Hidden Valley Outlaws

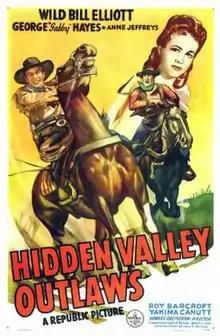
Theatrical release poster

Hidden Valley Outlaws is a 1944 American Western film directed by Howard Bretherton and written by John K. Butler and Robert Creighton Williams. The film stars Wild Bill Elliott, George "Gabby" Hayes, Anne Jeffreys, Roy Barcroft, Kenne Duncan and Charles Miller. The film was released on April 2, 1944, by Republic Pictures.